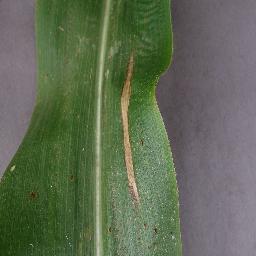
Label: Corn___Northern_Leaf_Blight